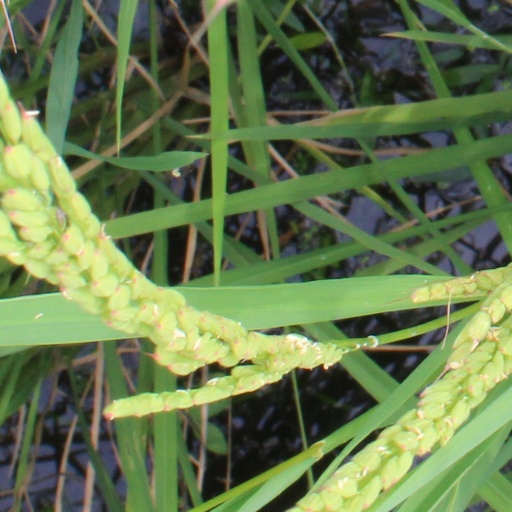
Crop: rice